Vanity Fair (1987 TV serial)

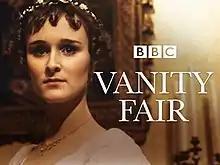
BBC ad with Rebecca Saire

Vanity Fair is a 1987 BBC Pebble Mill Production consisting of sixteen 35 minute episodes. It is an adaptation of the 1848 novel "Vanity Fair" by William Makepeace Thackeray. The serial was shot on location and in studio. Locations included Winchester and Thetford. Virtually all the interiors were shot in Studio A at Pebble Mill.